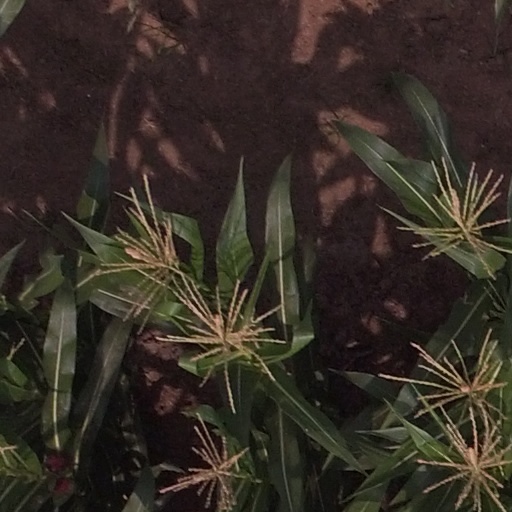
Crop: maize; corn